Labatt Brewing Company

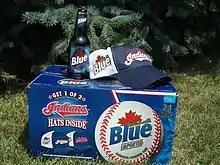
A case of Labatt Blue sold in the United States. Note the 'Imported' label.

"Labatt 50" is a 5% abv ale launched in 1950 to commemorate 50 years of partnership between the grandsons of the brewer's founder. The first light-tasting ale introduced in Canada, Labatt 50 was Canada's best-selling beer until 1979, when, with the increasing popularity of lagers, it was surpassed by "Labatt Blue". Labatt 50 is fermented using a special ale yeast, in use at Labatt since 1933.